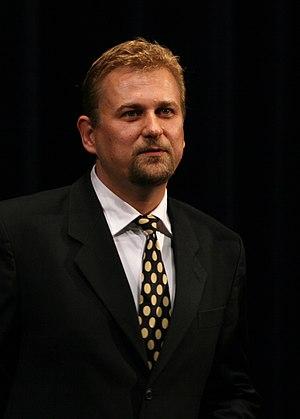
Zsolt Anger, né à Szeged le 4 mai 1969, est un acteur hongrois.